Chagai-I

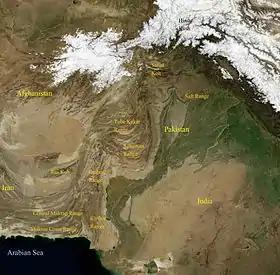
PAEC's scientists chose sites at the high-altitude granite mountain ranges with extreme hot weather.

Safety and security required a remote, isolated and unpopulated mountainous area. The Geological Survey of Pakistan (GSP) conducted tests to select a "bone dry" mountain capable of withstanding a 20–40 kilotonne (kt) detonation from the inside. The scientists wanted dry weather, and very little wind to spread radioactive fallout.